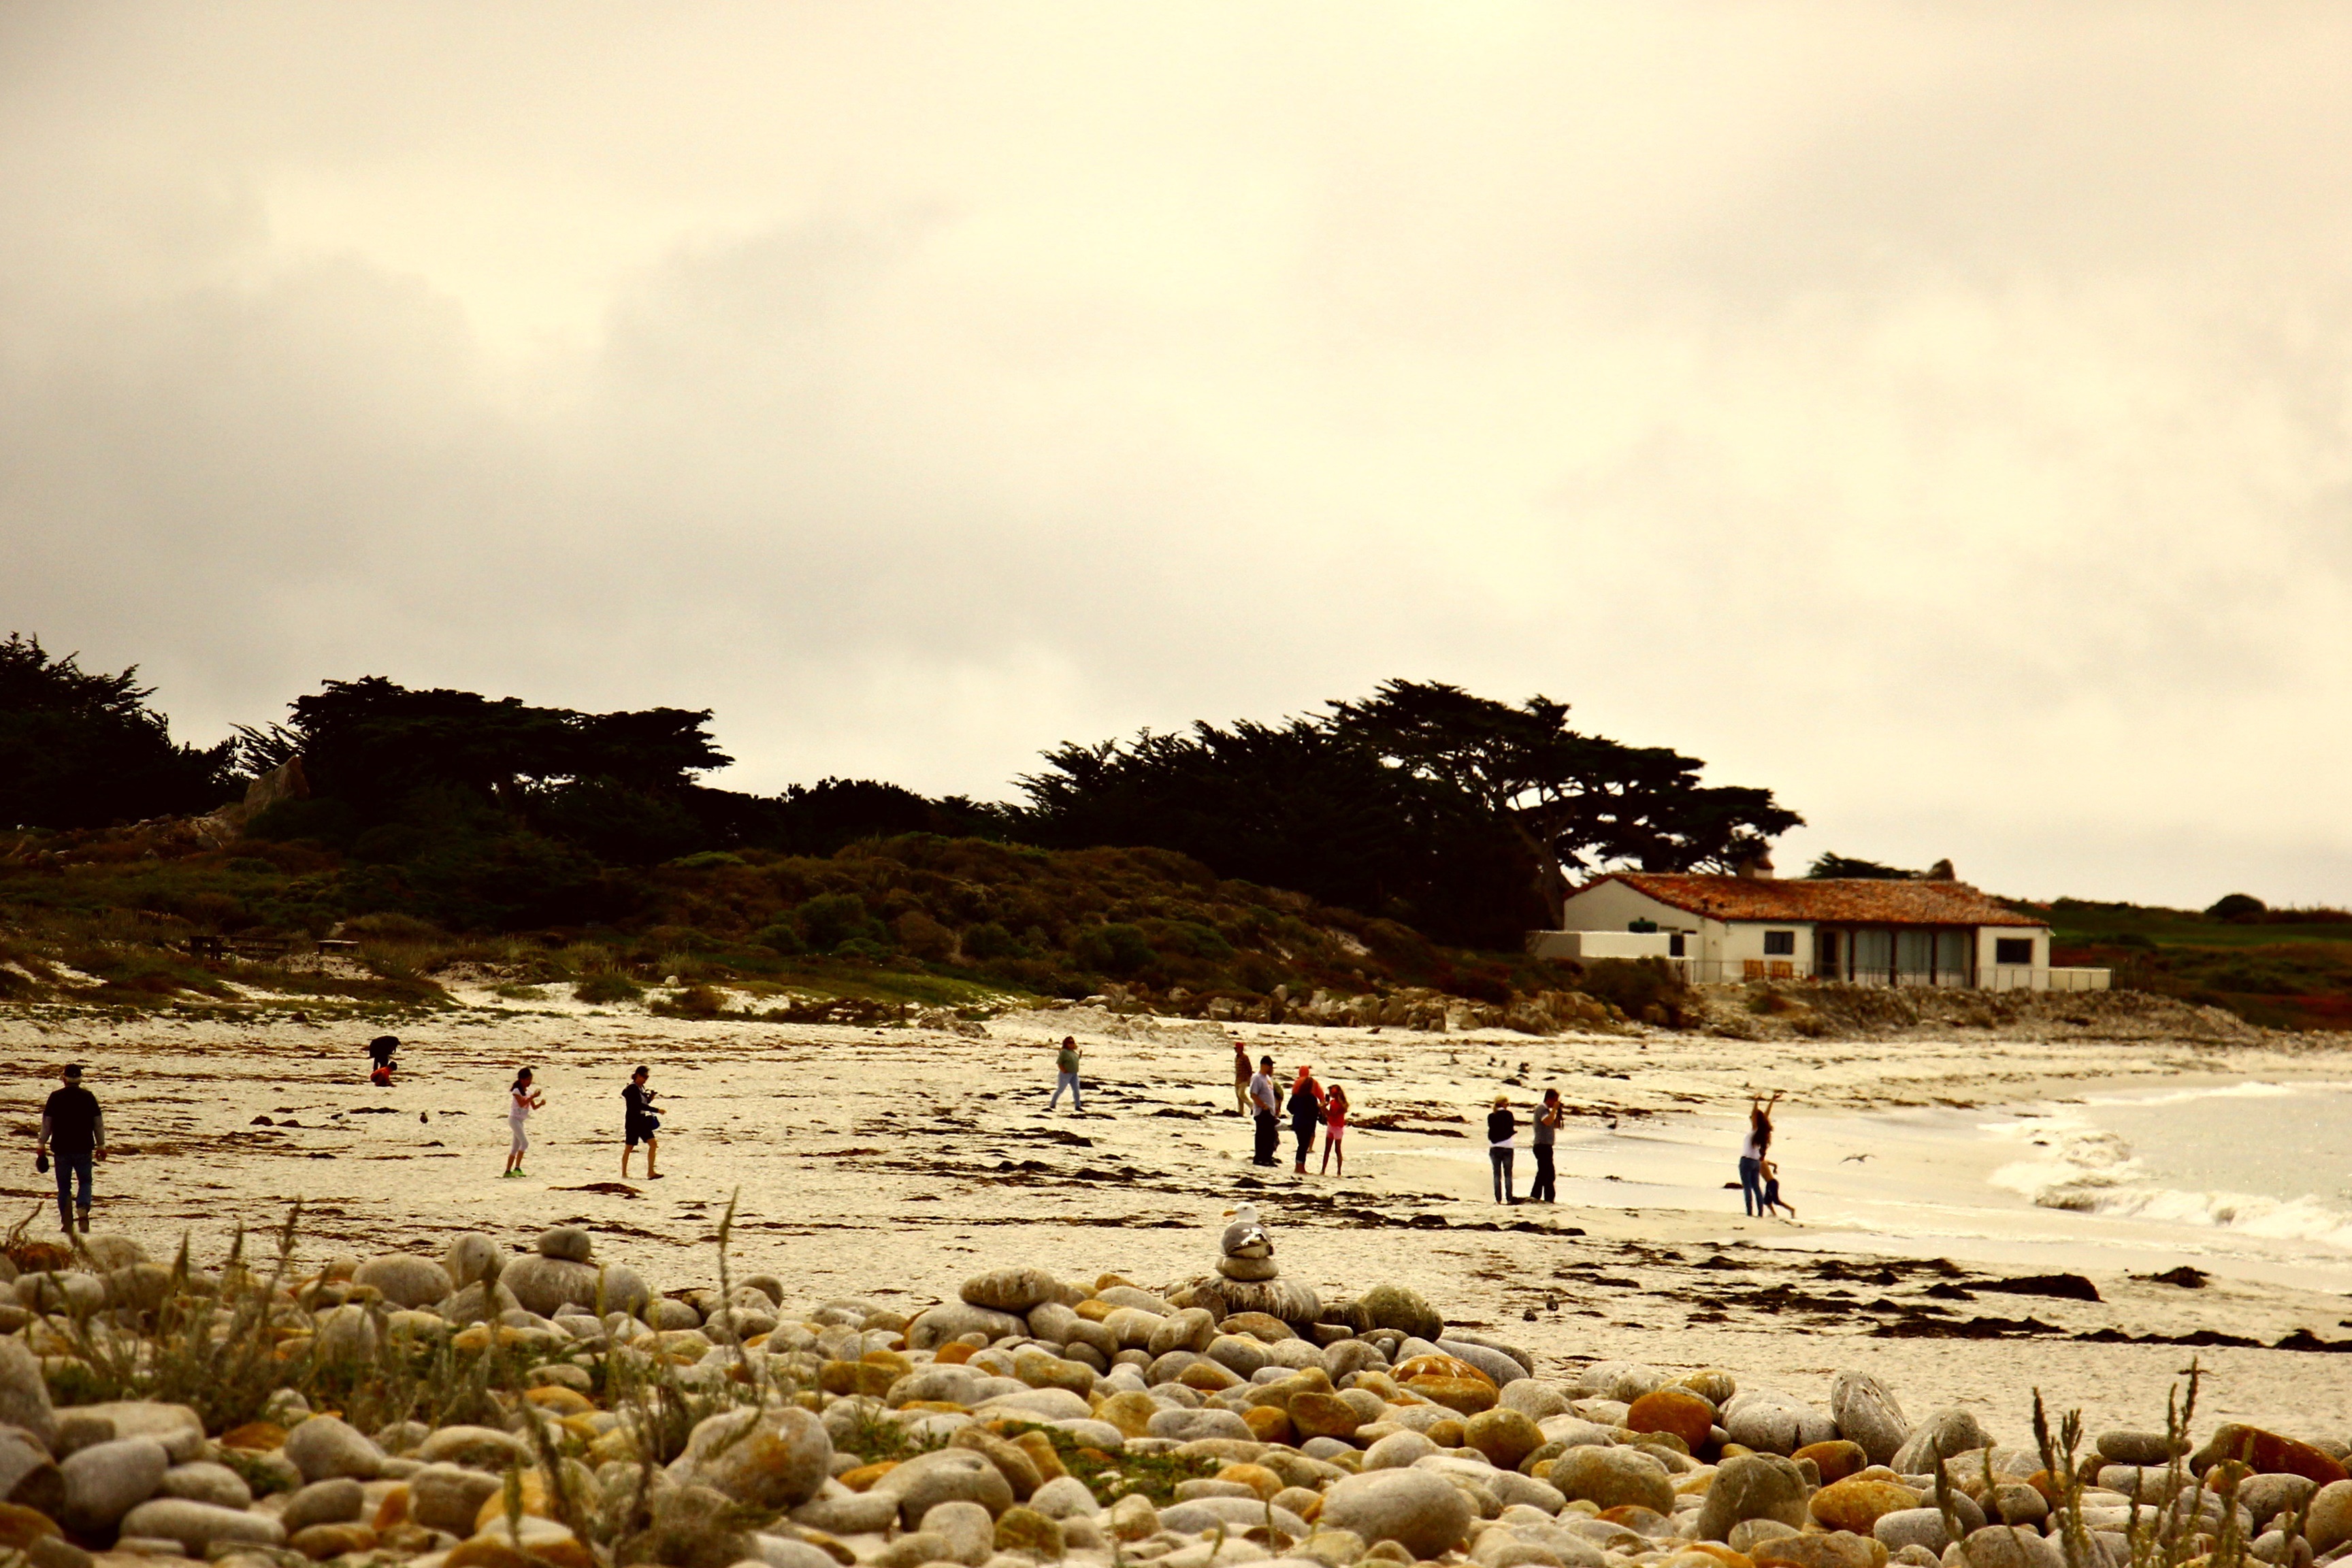
beach, sea, coast, sand, rock, ocean, shore, bay, body of water, temple